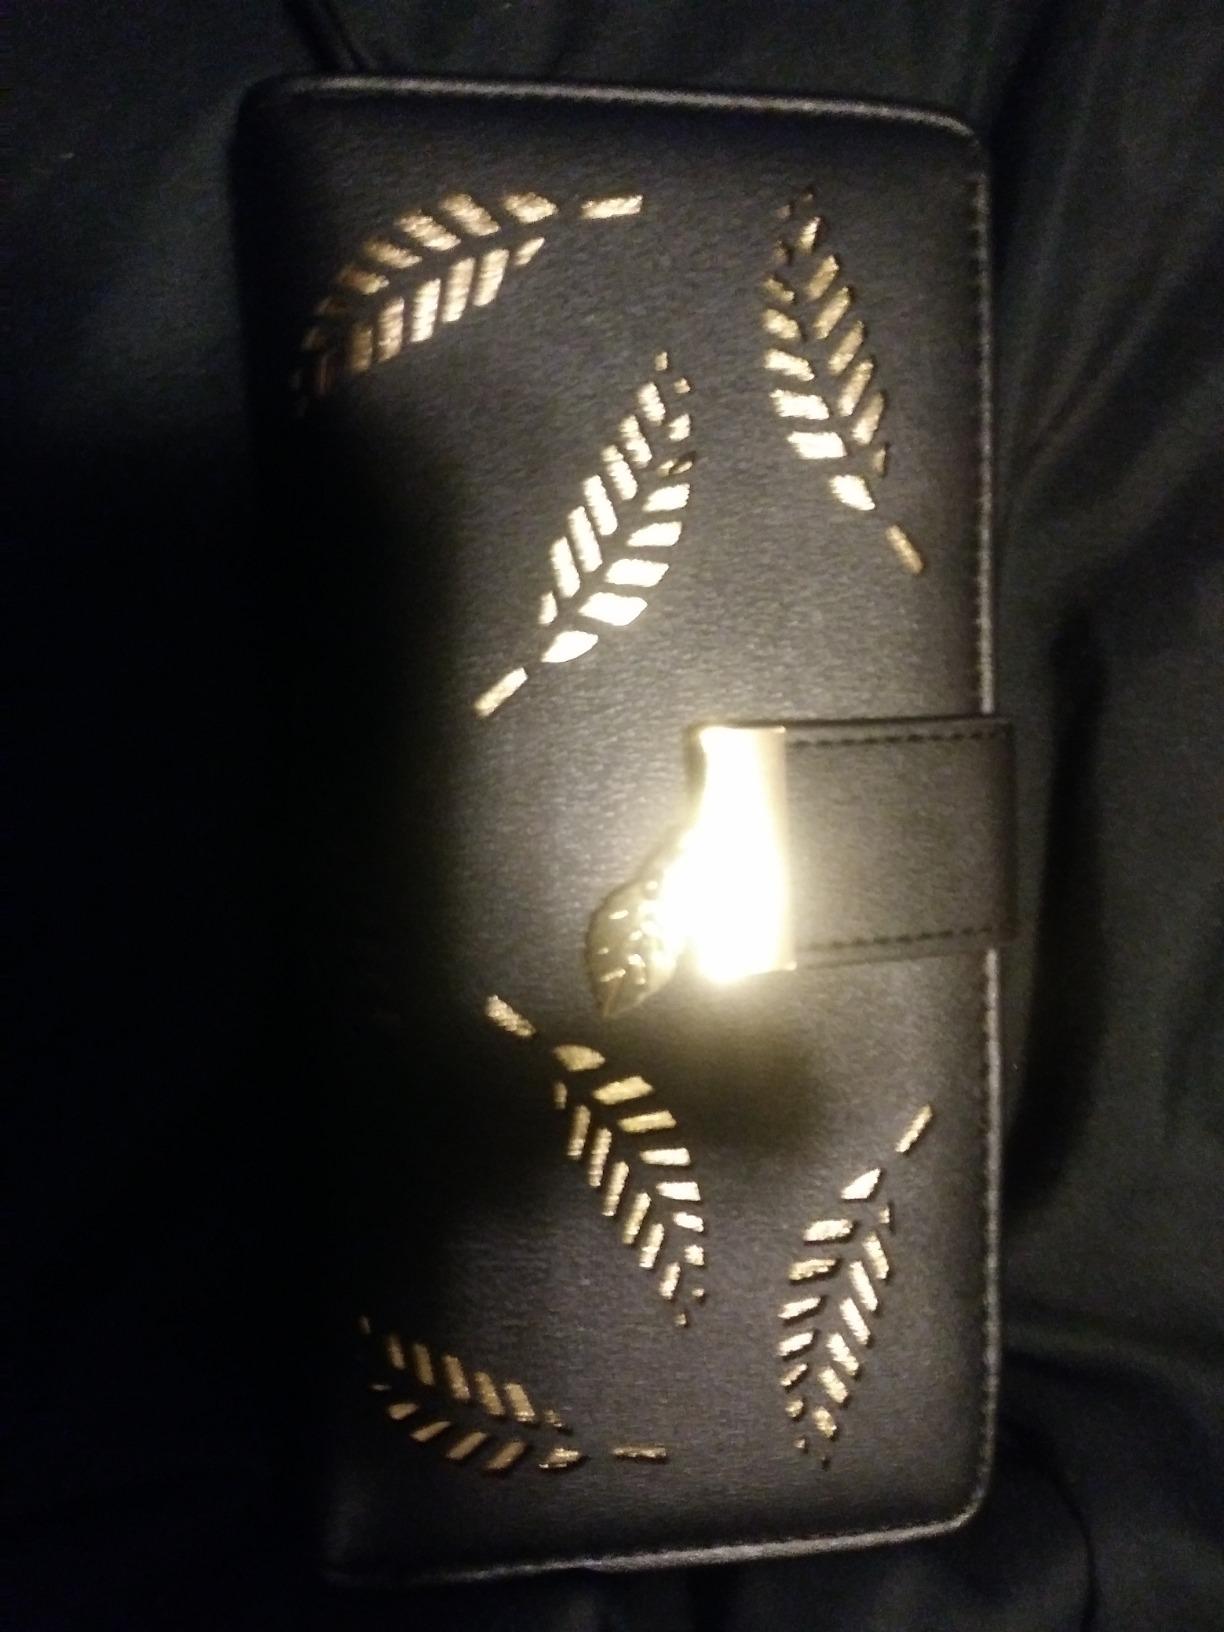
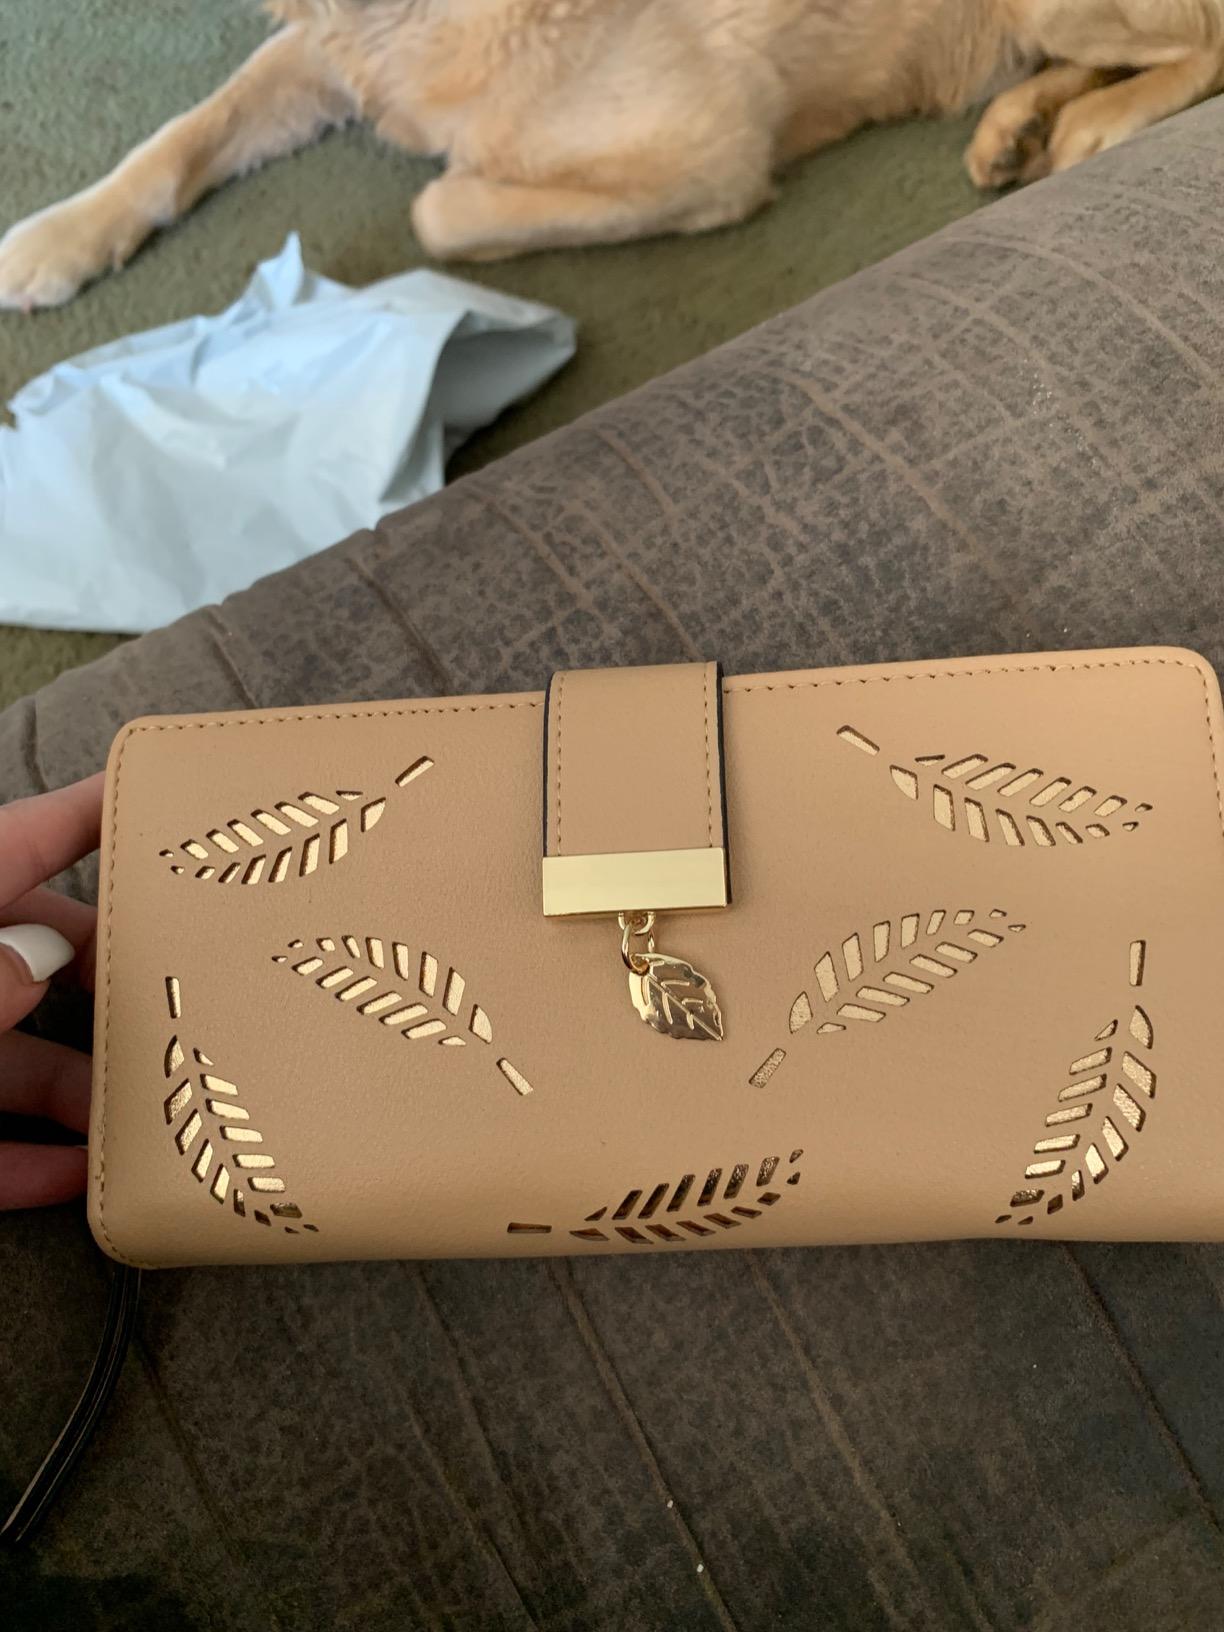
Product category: accessories_wallet
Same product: no